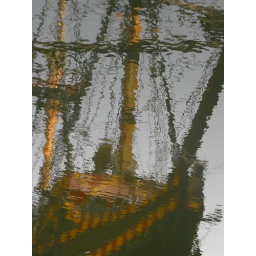
reflection of a ship in water